State Opening of Parliament

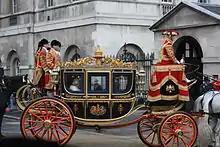
Queen Elizabeth II returns to Buckingham Palace in the Irish State Coach via Whitehall and Horse Guards in 2008

A procession is formed of heralds, Great Officers of State and members of the Royal Household, and when all is ready a fanfare is sounded and the monarch proceeds in State through the Royal Gallery to the House of Lords. Directly ahead of the monarch walk two peers: one (nowadays usually the Leader of the House of Lords) carrying the Cap of Maintenance, and the other (nowadays generally a retired senior military officer) carrying the Great Sword of State. Once seated on the throne, the monarch, wearing the Imperial State Crown, instructs the House by saying, "My Lords, pray be seated"; his or her consort, if present, sits on a throne to the sovereign’s left, and his or her children, if present, may be provided with seats elsewhere on the dais.